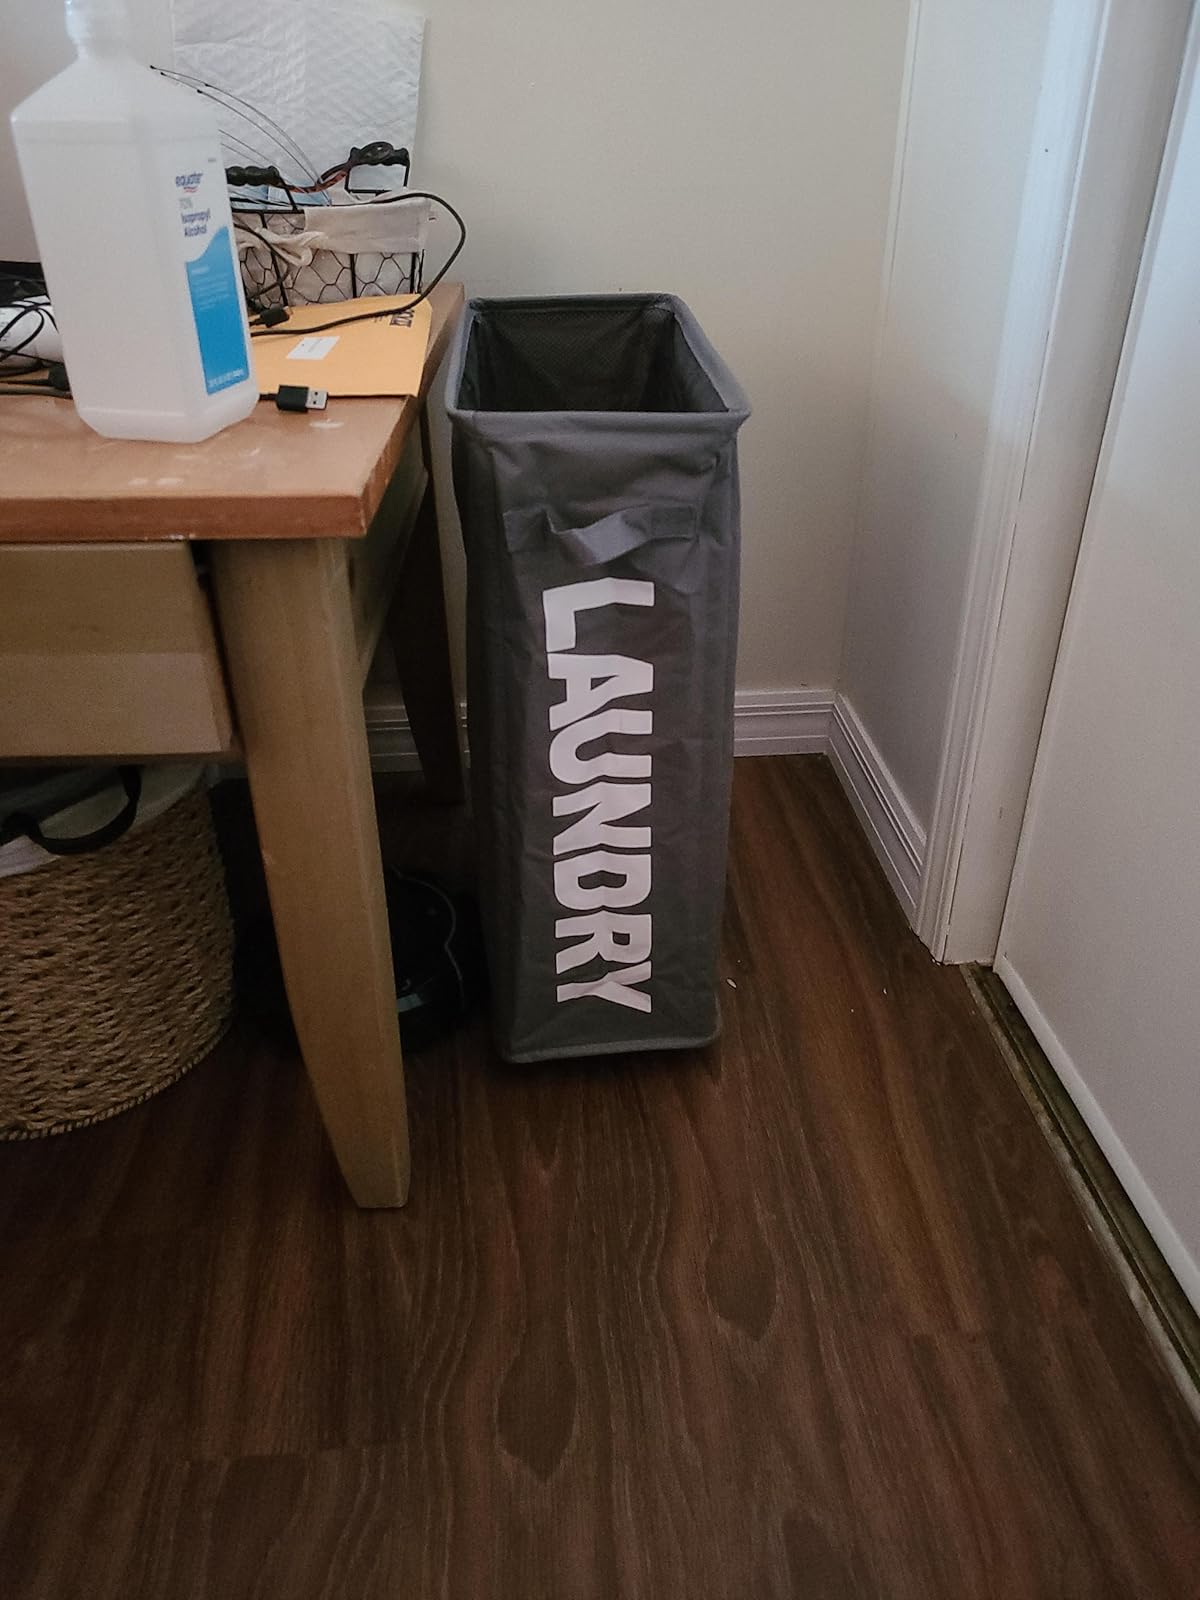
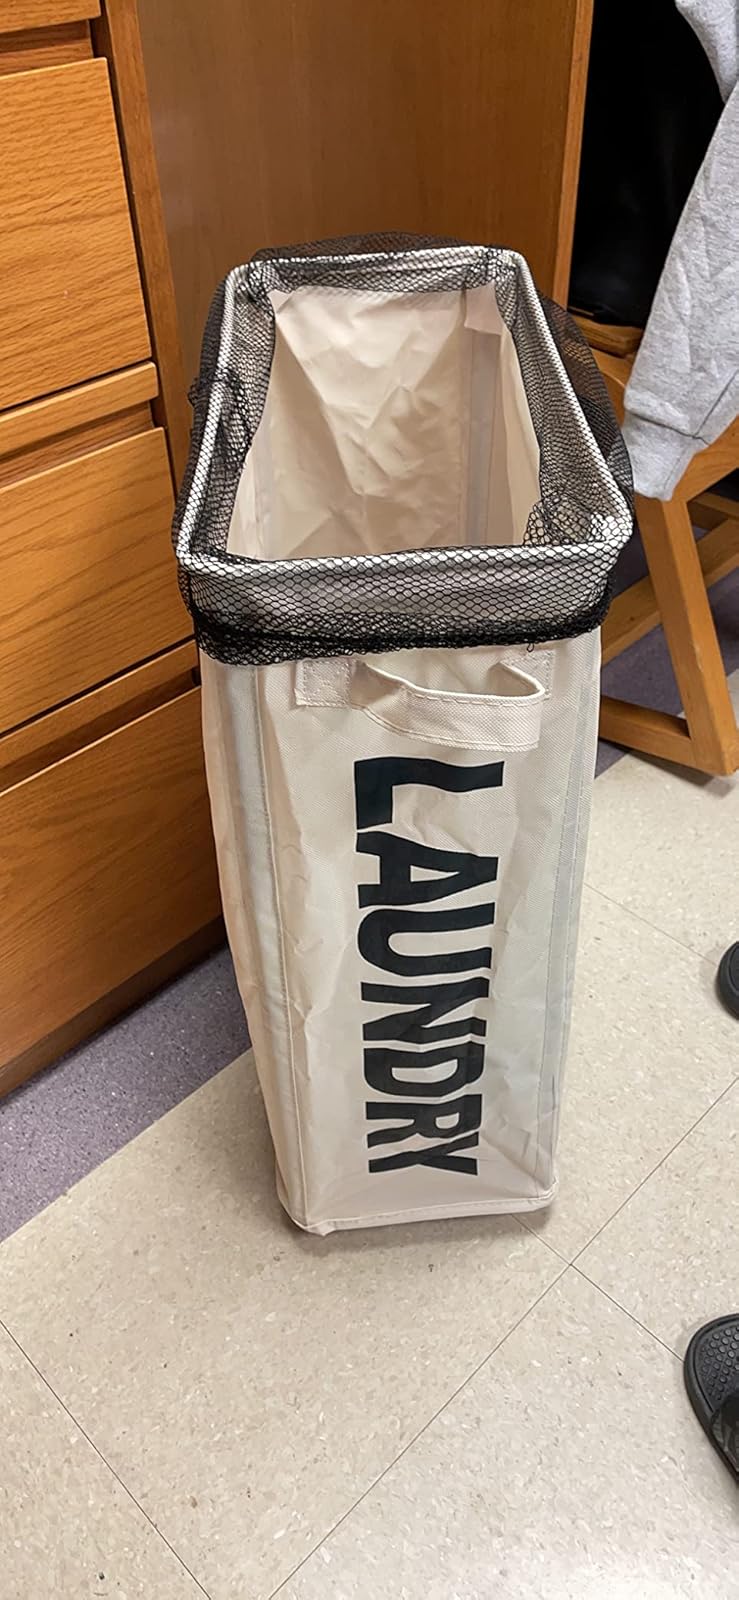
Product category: items_hamper
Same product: no